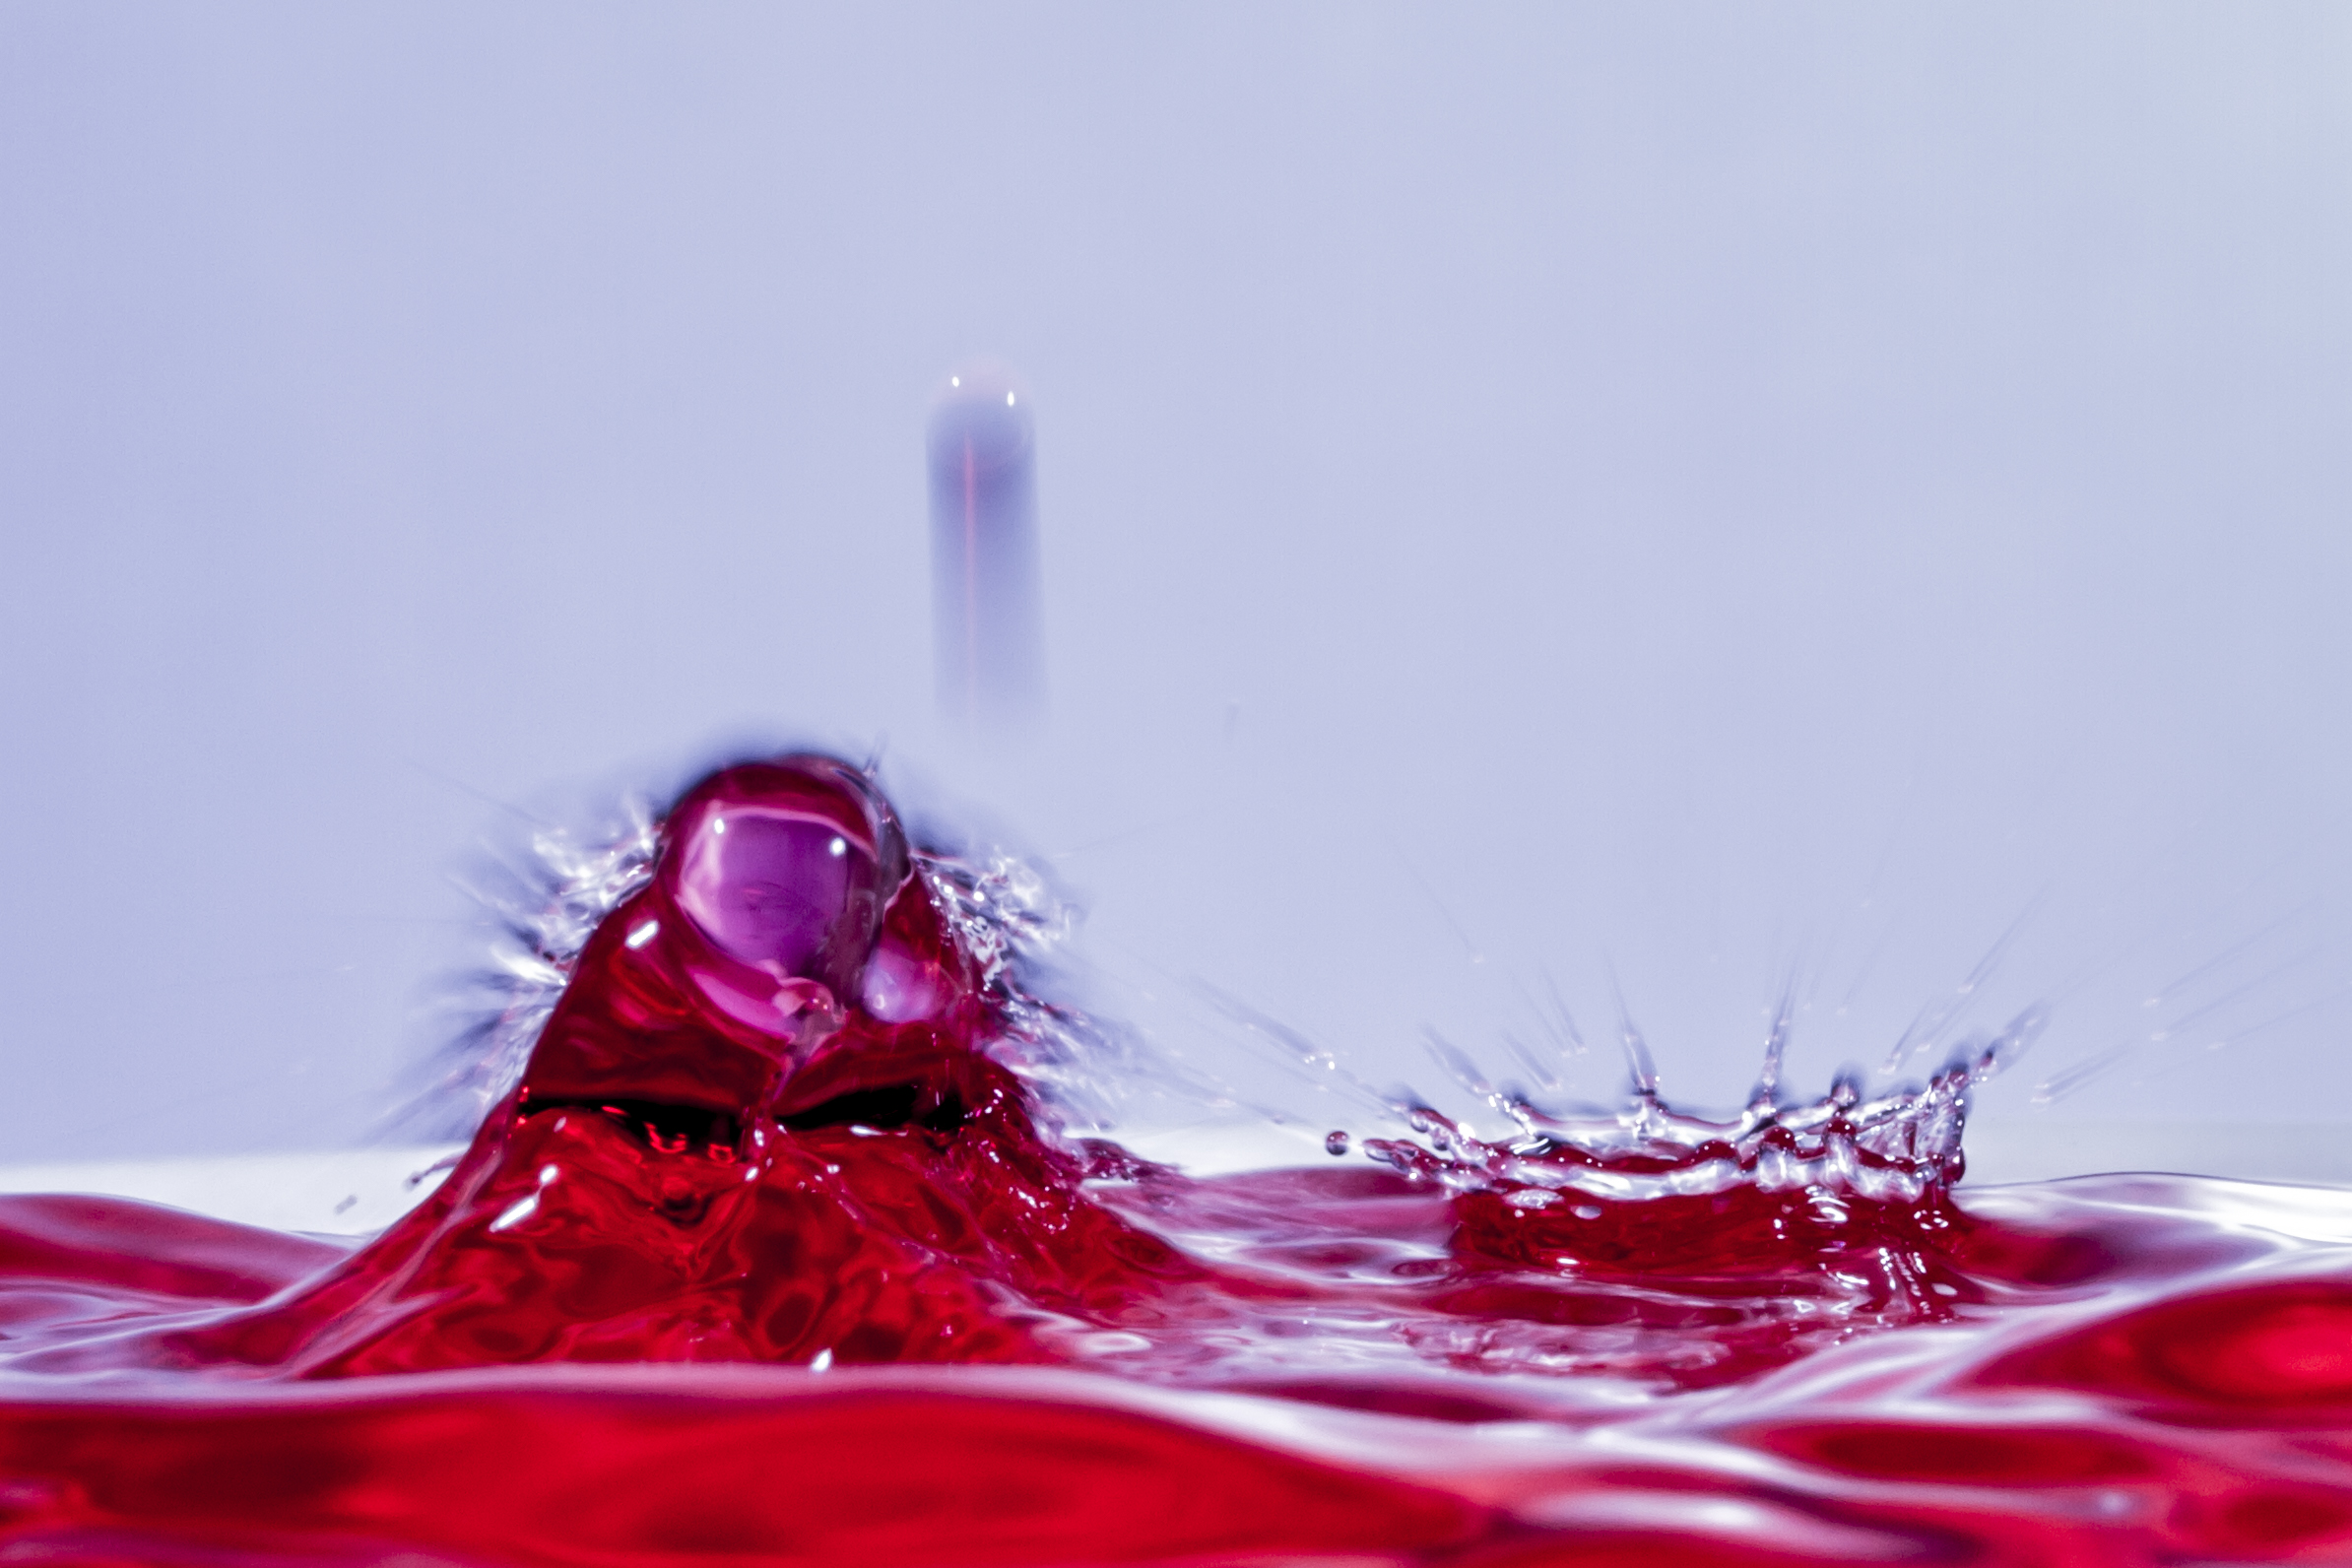
petal, red, uk, peterborough, macro photography